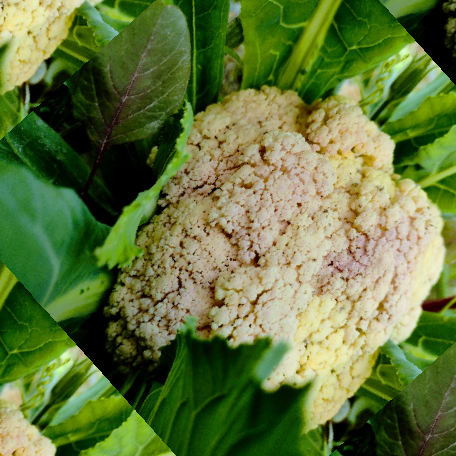
Label: Bacterial spot rot